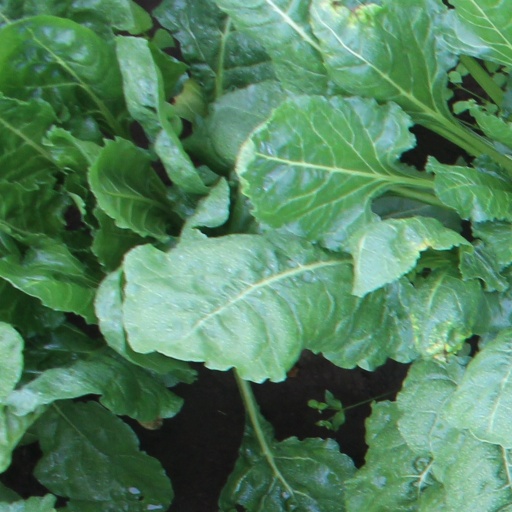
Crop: sugar beet